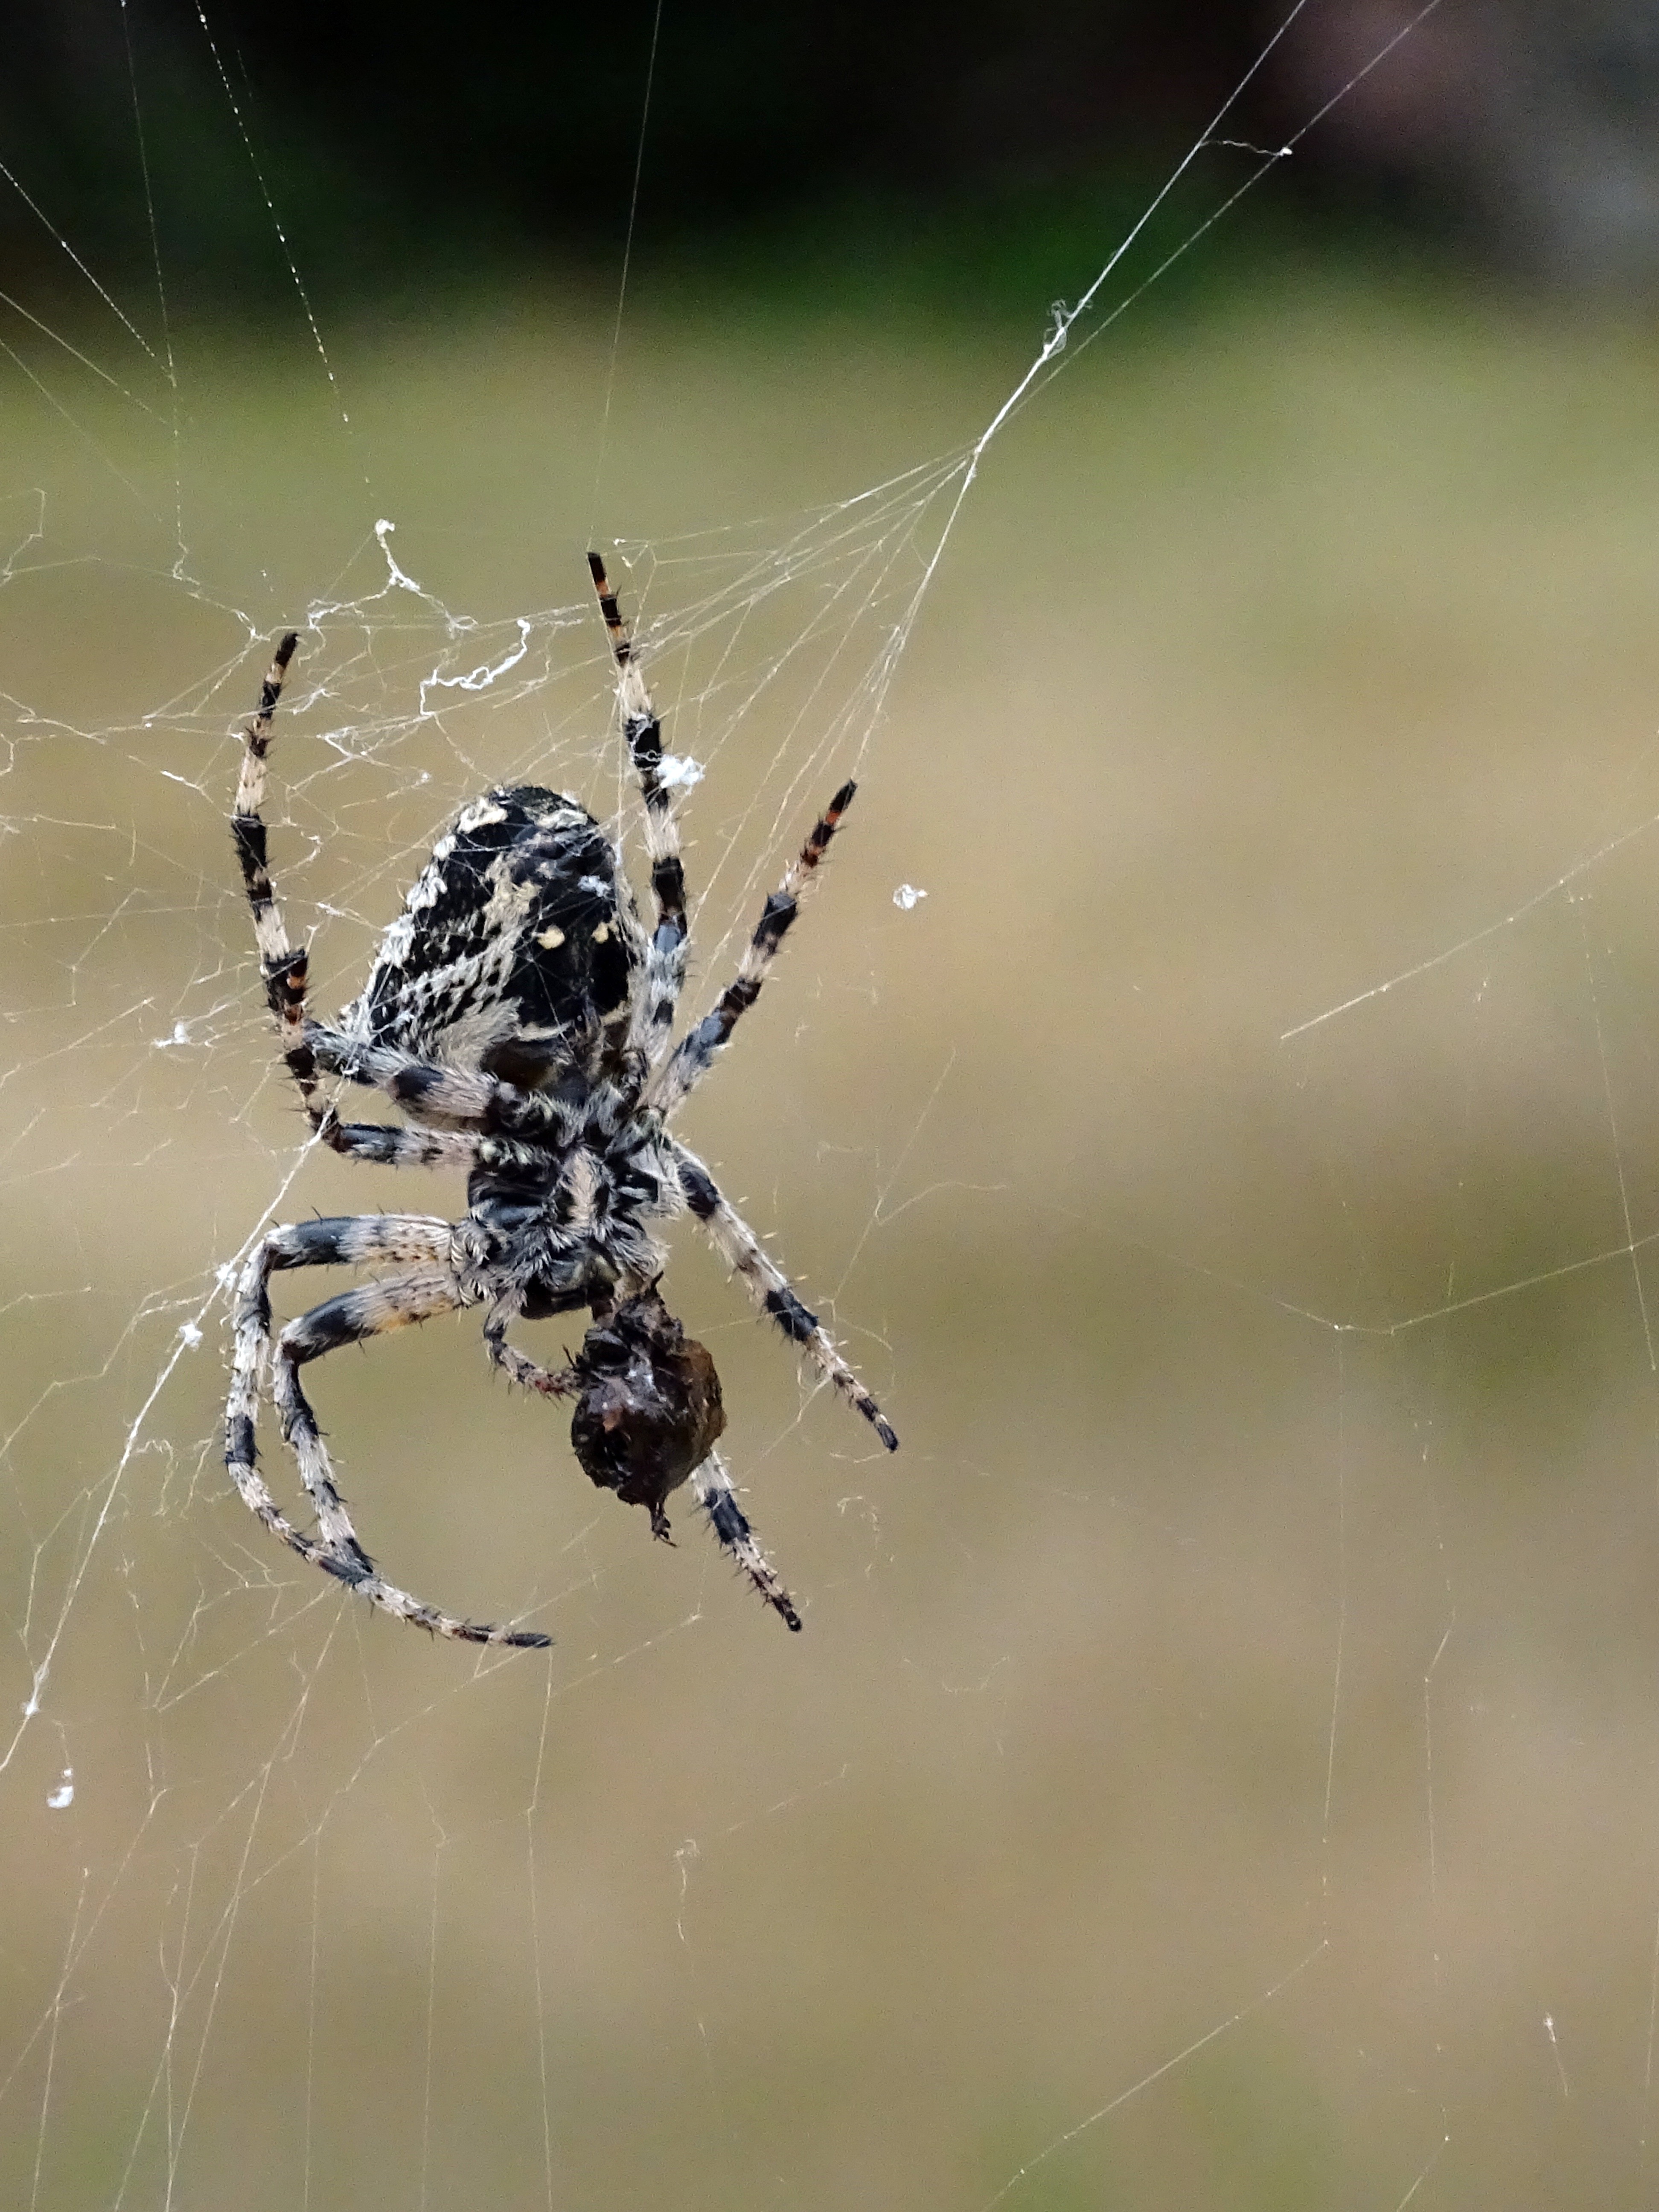
nature, insect, fauna, material, invertebrate, spider web, cobweb, close up, spider, arachnid, argiope, macro photography, arthropod, european garden spider, araneus, orb weaver spider, yellow garden spider